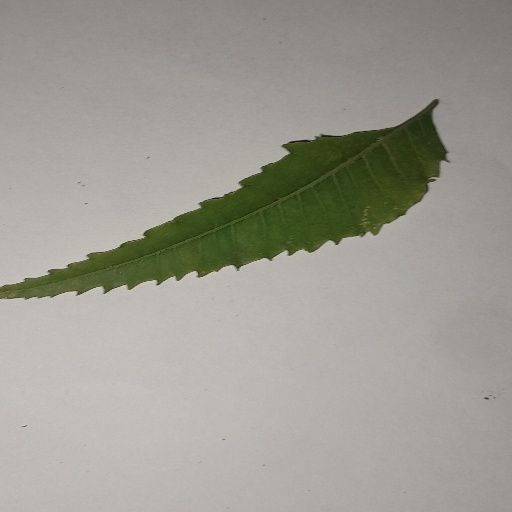
Species: Neem
Leaf condition: Yellow Leaf